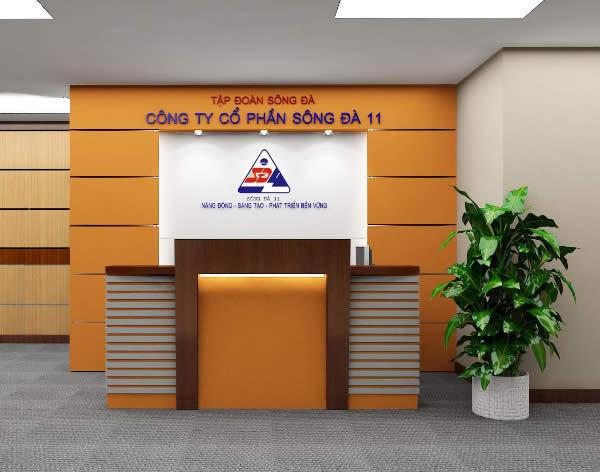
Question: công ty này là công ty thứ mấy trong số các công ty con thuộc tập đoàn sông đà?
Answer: công ty này là công ty thứ 11 trong số các công ty con thuộc tập đoàn sông đà